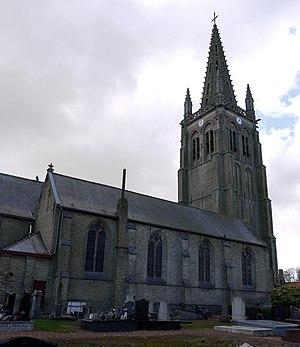
Église Saint-Léger de Socx, (Inscrit, 1944)
Cet article recense une partie des monuments historiques du Nord, en France.